Fred Wesley

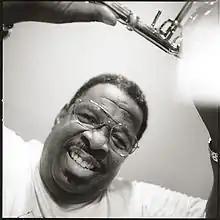
Backstage in Cologne/Germany 1998

Wesley's career includes playing with and arranging for a wide variety of other artists including Ray Charles, Lionel Hampton, Randy Crawford, Vanessa Williams, The SOS Band, Cameo, Van Morrison, Socalled and rappers De La Soul, to name a few. Many other artists have sampled his work. In 2002 Wesley wrote "Hit Me, Fred: Recollections of a Sideman", an autobiography about his life as a sideman. Also in 2002 he recorded an album entitled "Wuda Cuda Shuda."